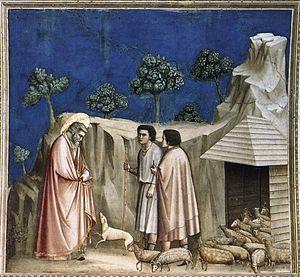
Cette page est une liste des œuvres de Giotto, plus précisément Giotto di Bondone ou Ambrogiotto di Bondone, peintre, un sculpteur et architecte italien du Trecento, dont les œuvres sont à l'origine du renouveau de la peinture occidentale. C'est l'influence de sa peinture qui va provoquer le vaste mouvement de la Renaissance à partir du siècle suivant.